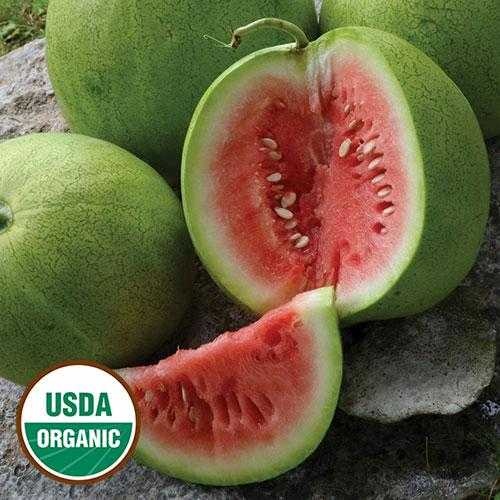
Label: Watermelon